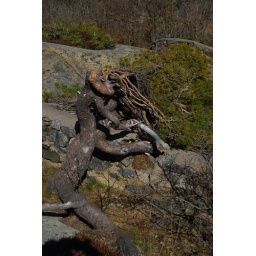
It's not a wall flower but a tree growing over a wall.